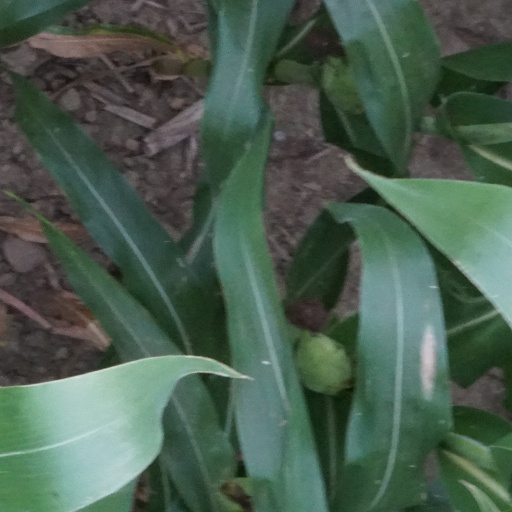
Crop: maize; corn